Bobby Roode

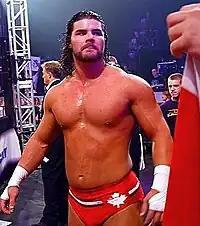
Roode in 2005 as a member of Team Canada

In May 2004, Roode was brought into Total Nonstop Action Wrestling (TNA) by Scott D'Amore, the owner of Border City Wrestling, a Canadian independent promotion for which Roode had worked on occasion. Roode debuted in TNA as part of the Team Canada stable, and took part in the World X-Cup, which was won by Team USA. Team Canada went on to feud with 3Live Kru and America's Most Wanted. on the October 12, 2004 episode of Impact, Team Canada (Roode and Eric Young) defeated Christopher Daniels (4) and James Storm to win the NWA World Tag Team Championship. at Victory Road, Team Canada lost the titles to 3Live Kru (B.G. James and Konnan). As the biggest and most powerful member of Team Canada at the time, Roode acted as the enforcer of the group, a role popularised by Arn Anderson. In early 2006, recognizing his comparisons to Anderson, he made the request that he be called "The Canadian Enforcer" from that point onward, and began coming to the ring in sequined robes reminiscent of the flashy style popularized by the Four Horsemen and Rick Rude in the late 1980s.